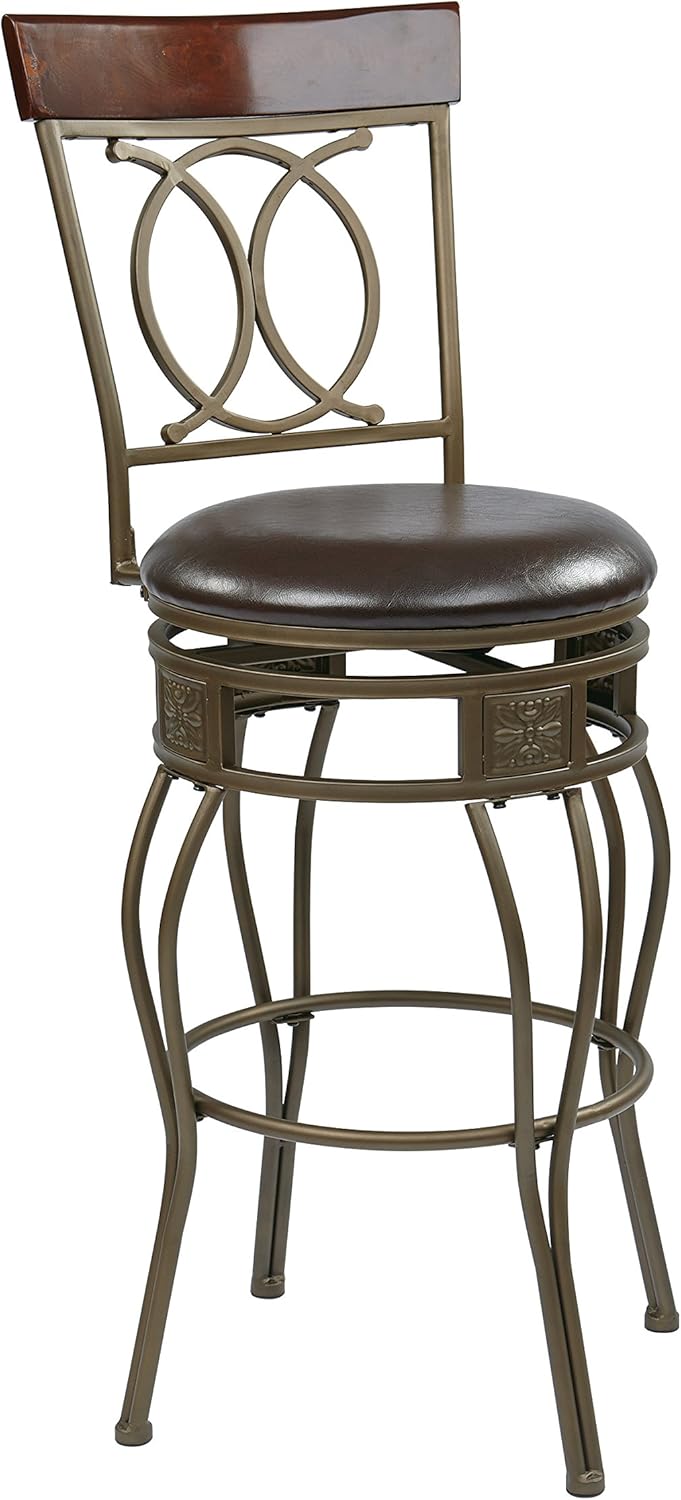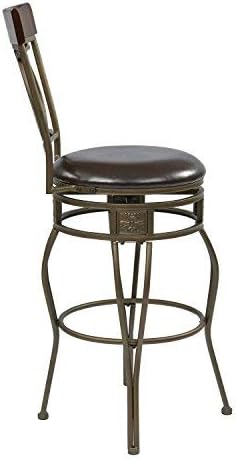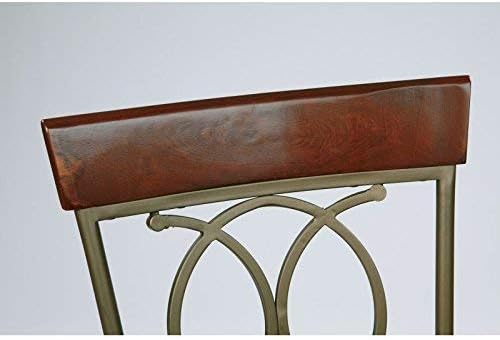
OSP Home Furnishings Cosmo Antique Grey Ash Steel Frame and Wood Swivel Barstool with Espresso Faux Leather Seat, 30-Inch
Category: Amazon Home
30" Cosmo metal swivel barstool in espresso faux leather seat. Steel & solid wood. Grey antique steel frame. Espresso faux leather.
Features: Steel & solid wood | Grey Antique Steel frame | Espresso faux Leather | Grey antique steel frame | Espresso faux leather